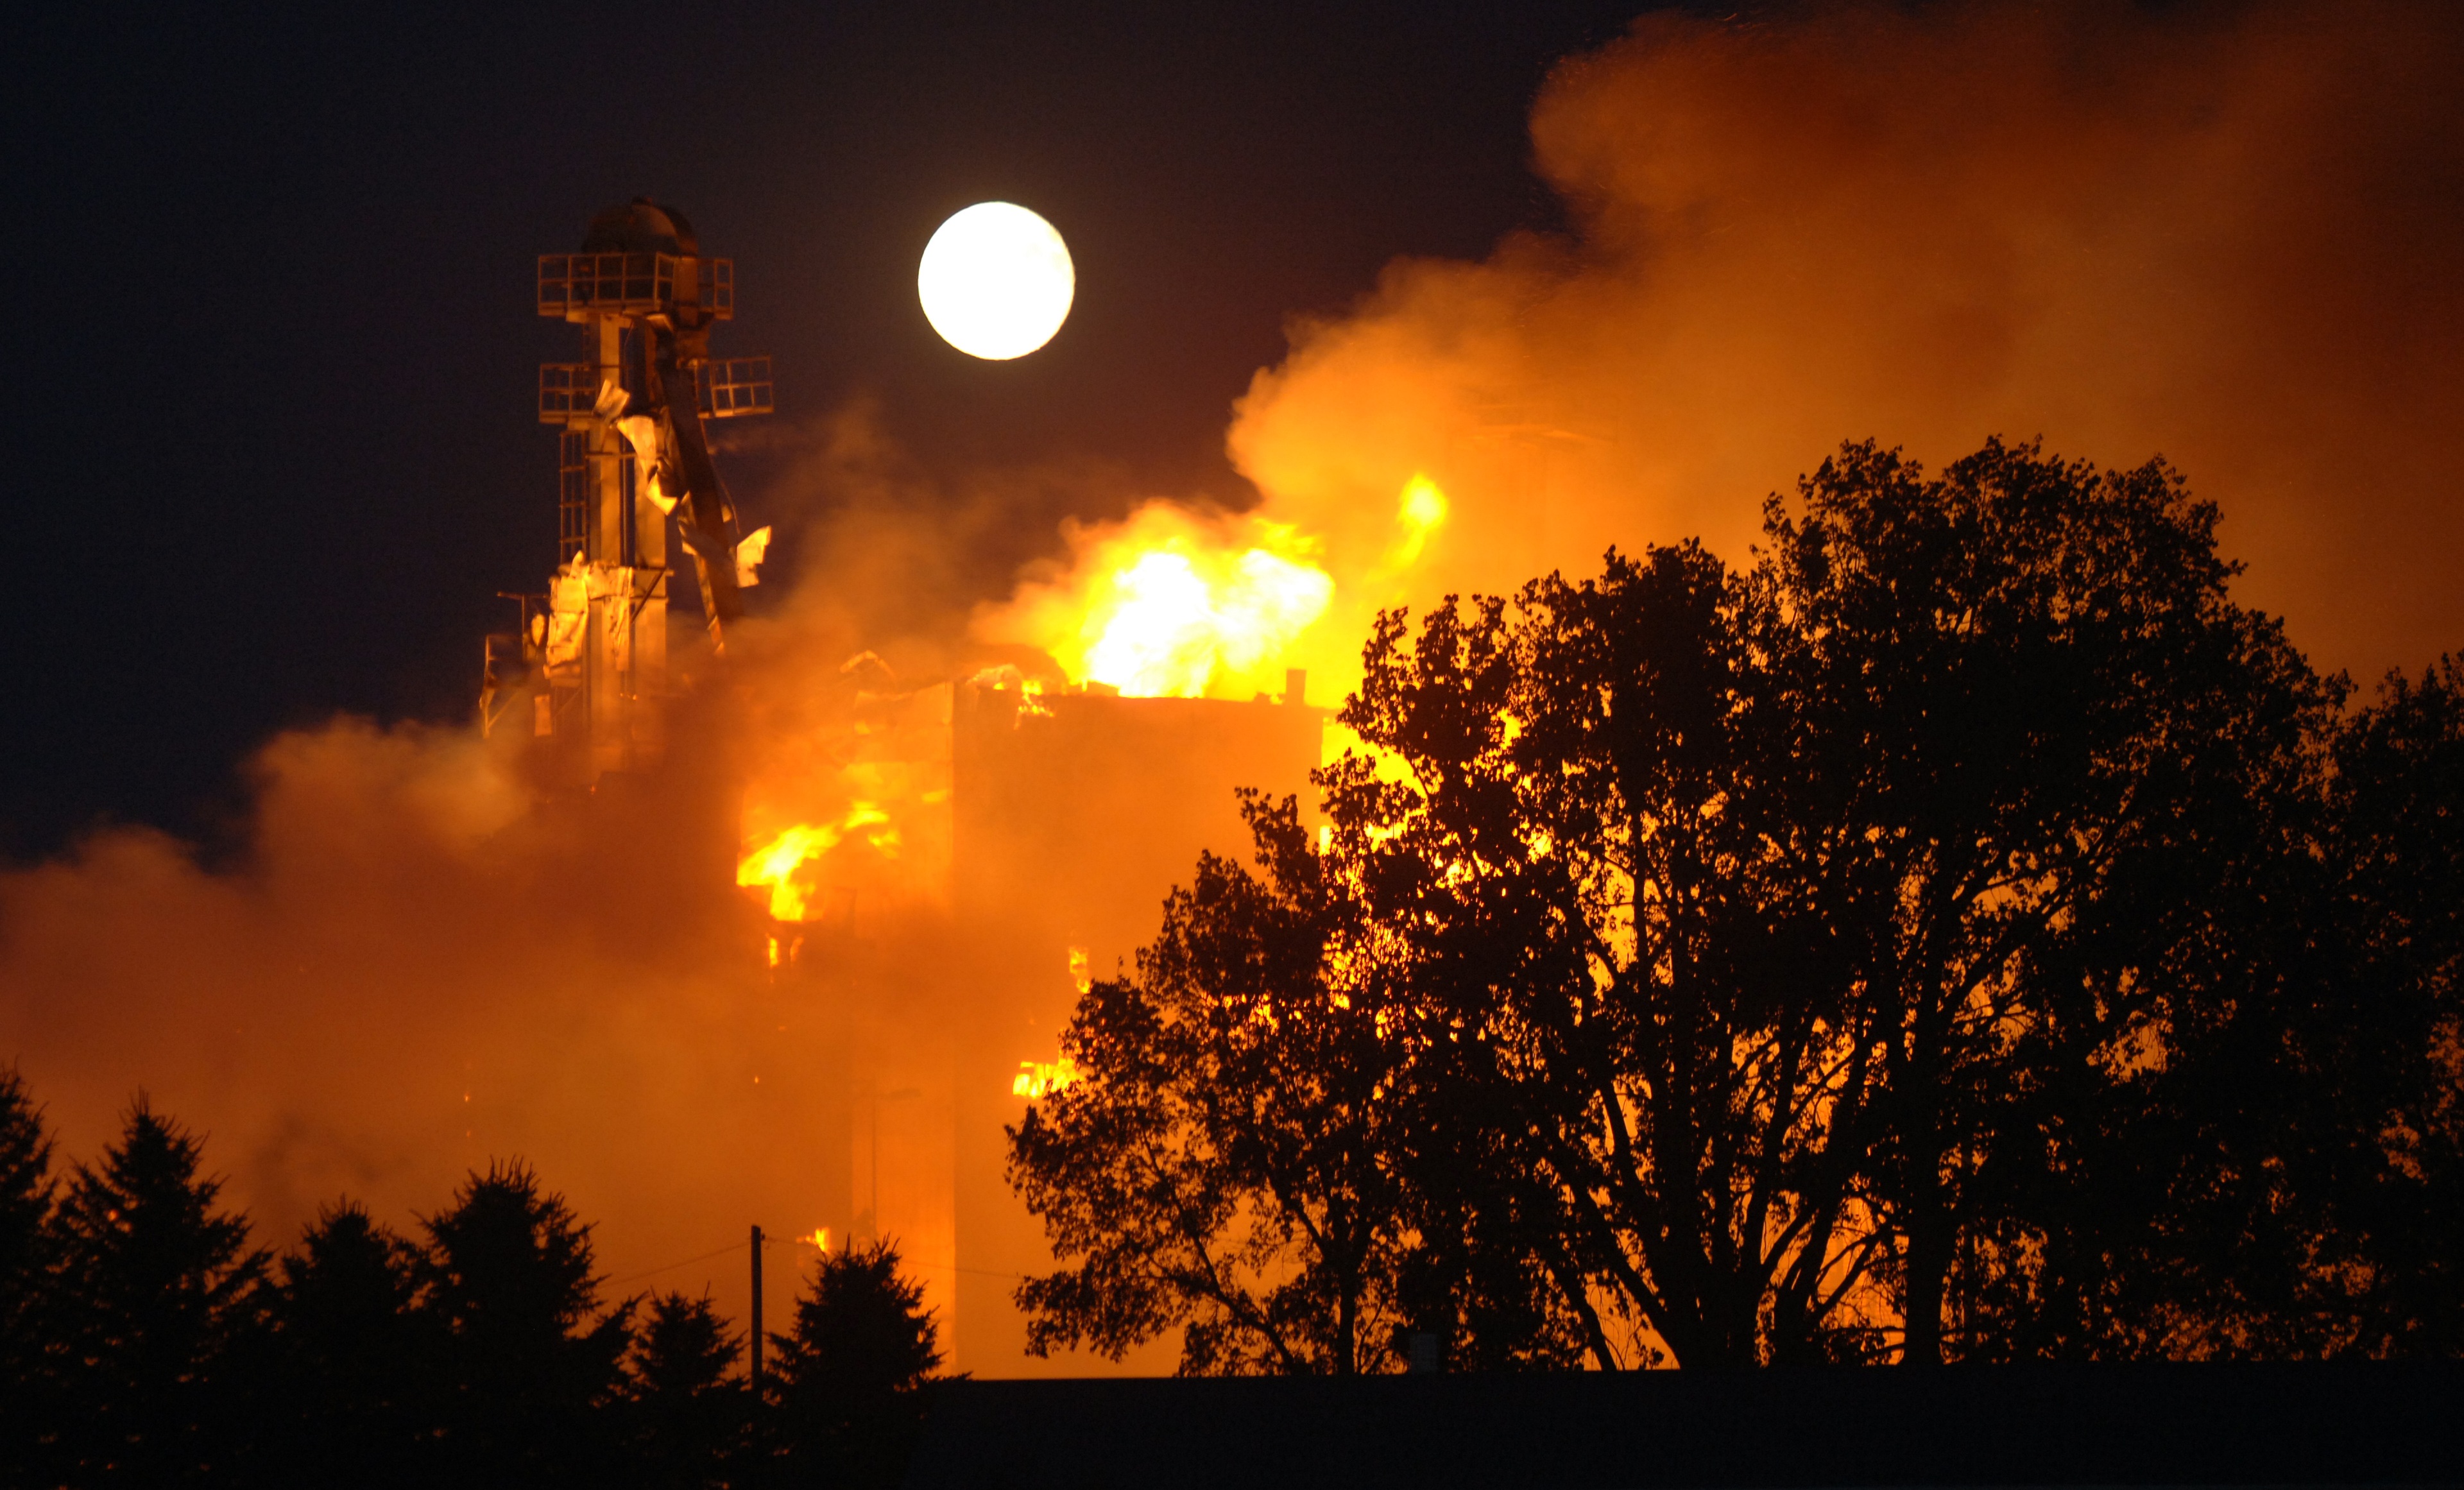
cloud, sun, sunrise, sunset, night, sunlight, dawn, atmosphere, smoke, dusk, evening, fire, bonfire, full moon, emergency, wildfire, conflagration, farmers elevator